Ajinkya Rahane

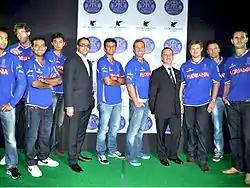
Rahane with his Rajasthan Royals teammates in 2012

Rahane was bought by Rajasthan Royals for the 2012 Indian Premier League. Previously, he was in the Mumbai Indians squad but got limited opportunities. And then, he caught the eye of Rajasthan Royals' Shane Watson, who had watched him score an 80-ball hundred in a session in the second innings of a three-day game against Australia A in 2010. Having bought him from the Mumbai Indians, Rahul Dravid and Watson got Rahane to open the innings. "Opening the batting with Rahul bhai gave me a chance to express myself and showcase all that I had learned over the years," Rahane explained.